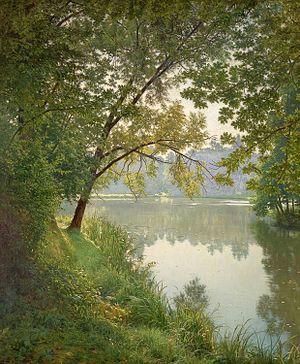
Marnes-la-Coquette est une commune française, la moins peuplée des communes du département des Hauts-de-Seine en région Île-de-France. Située à l'ouest de la banlieue de Paris, entre le parc de Saint-Cloud et la forêt de Fausses-Reposes, cette commune très boisée s'est développée autour du domaine de Villeneuve-l'Étang ayant appartenu à Napoléon III.